William F. Cloud

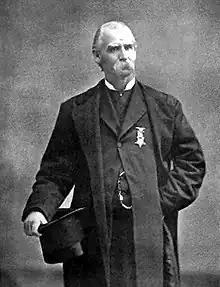
William F. Cloud (ca. 1900)

William Fletcher Cloud (March 23, 1825March 4, 1905) was an officer in the Union Army during the American Civil War who participated in many battles in the Trans-Mississippi Theater.